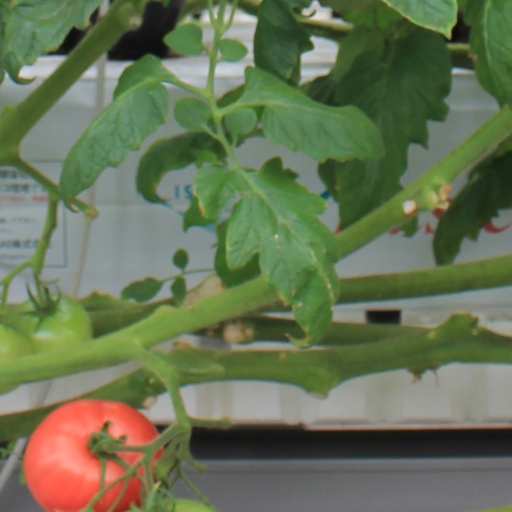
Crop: tomato